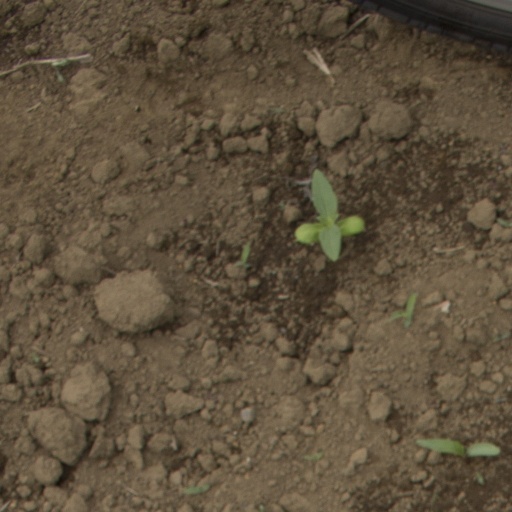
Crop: Jerusalem artichoke